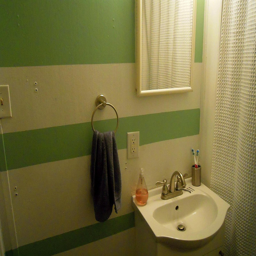
A towel on a ring handle next to sink and mirror
A white sink sitting under a bathroom mirror next to a shower.
The bathroom has a sink with soap, toothbrushes and a hand towel.
A corner of a rest room that is dimly lit.
a bathroom with a sink and a towel hanging next to it